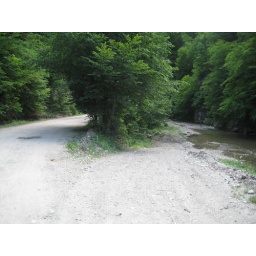
Going up the road or making a fresh bath in the river...